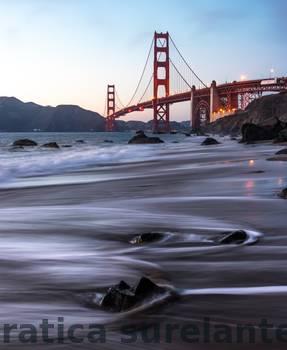
Label: Watermark